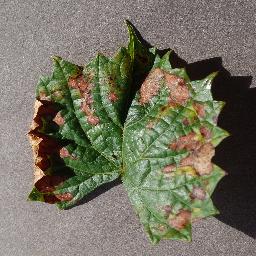
Label: Grape___Esca_(Black_Measles)